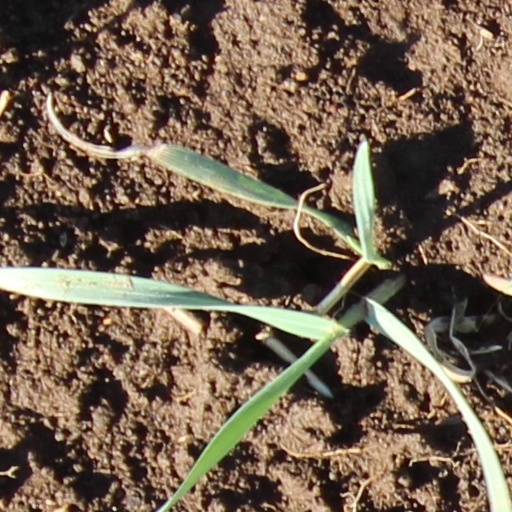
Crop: wheat